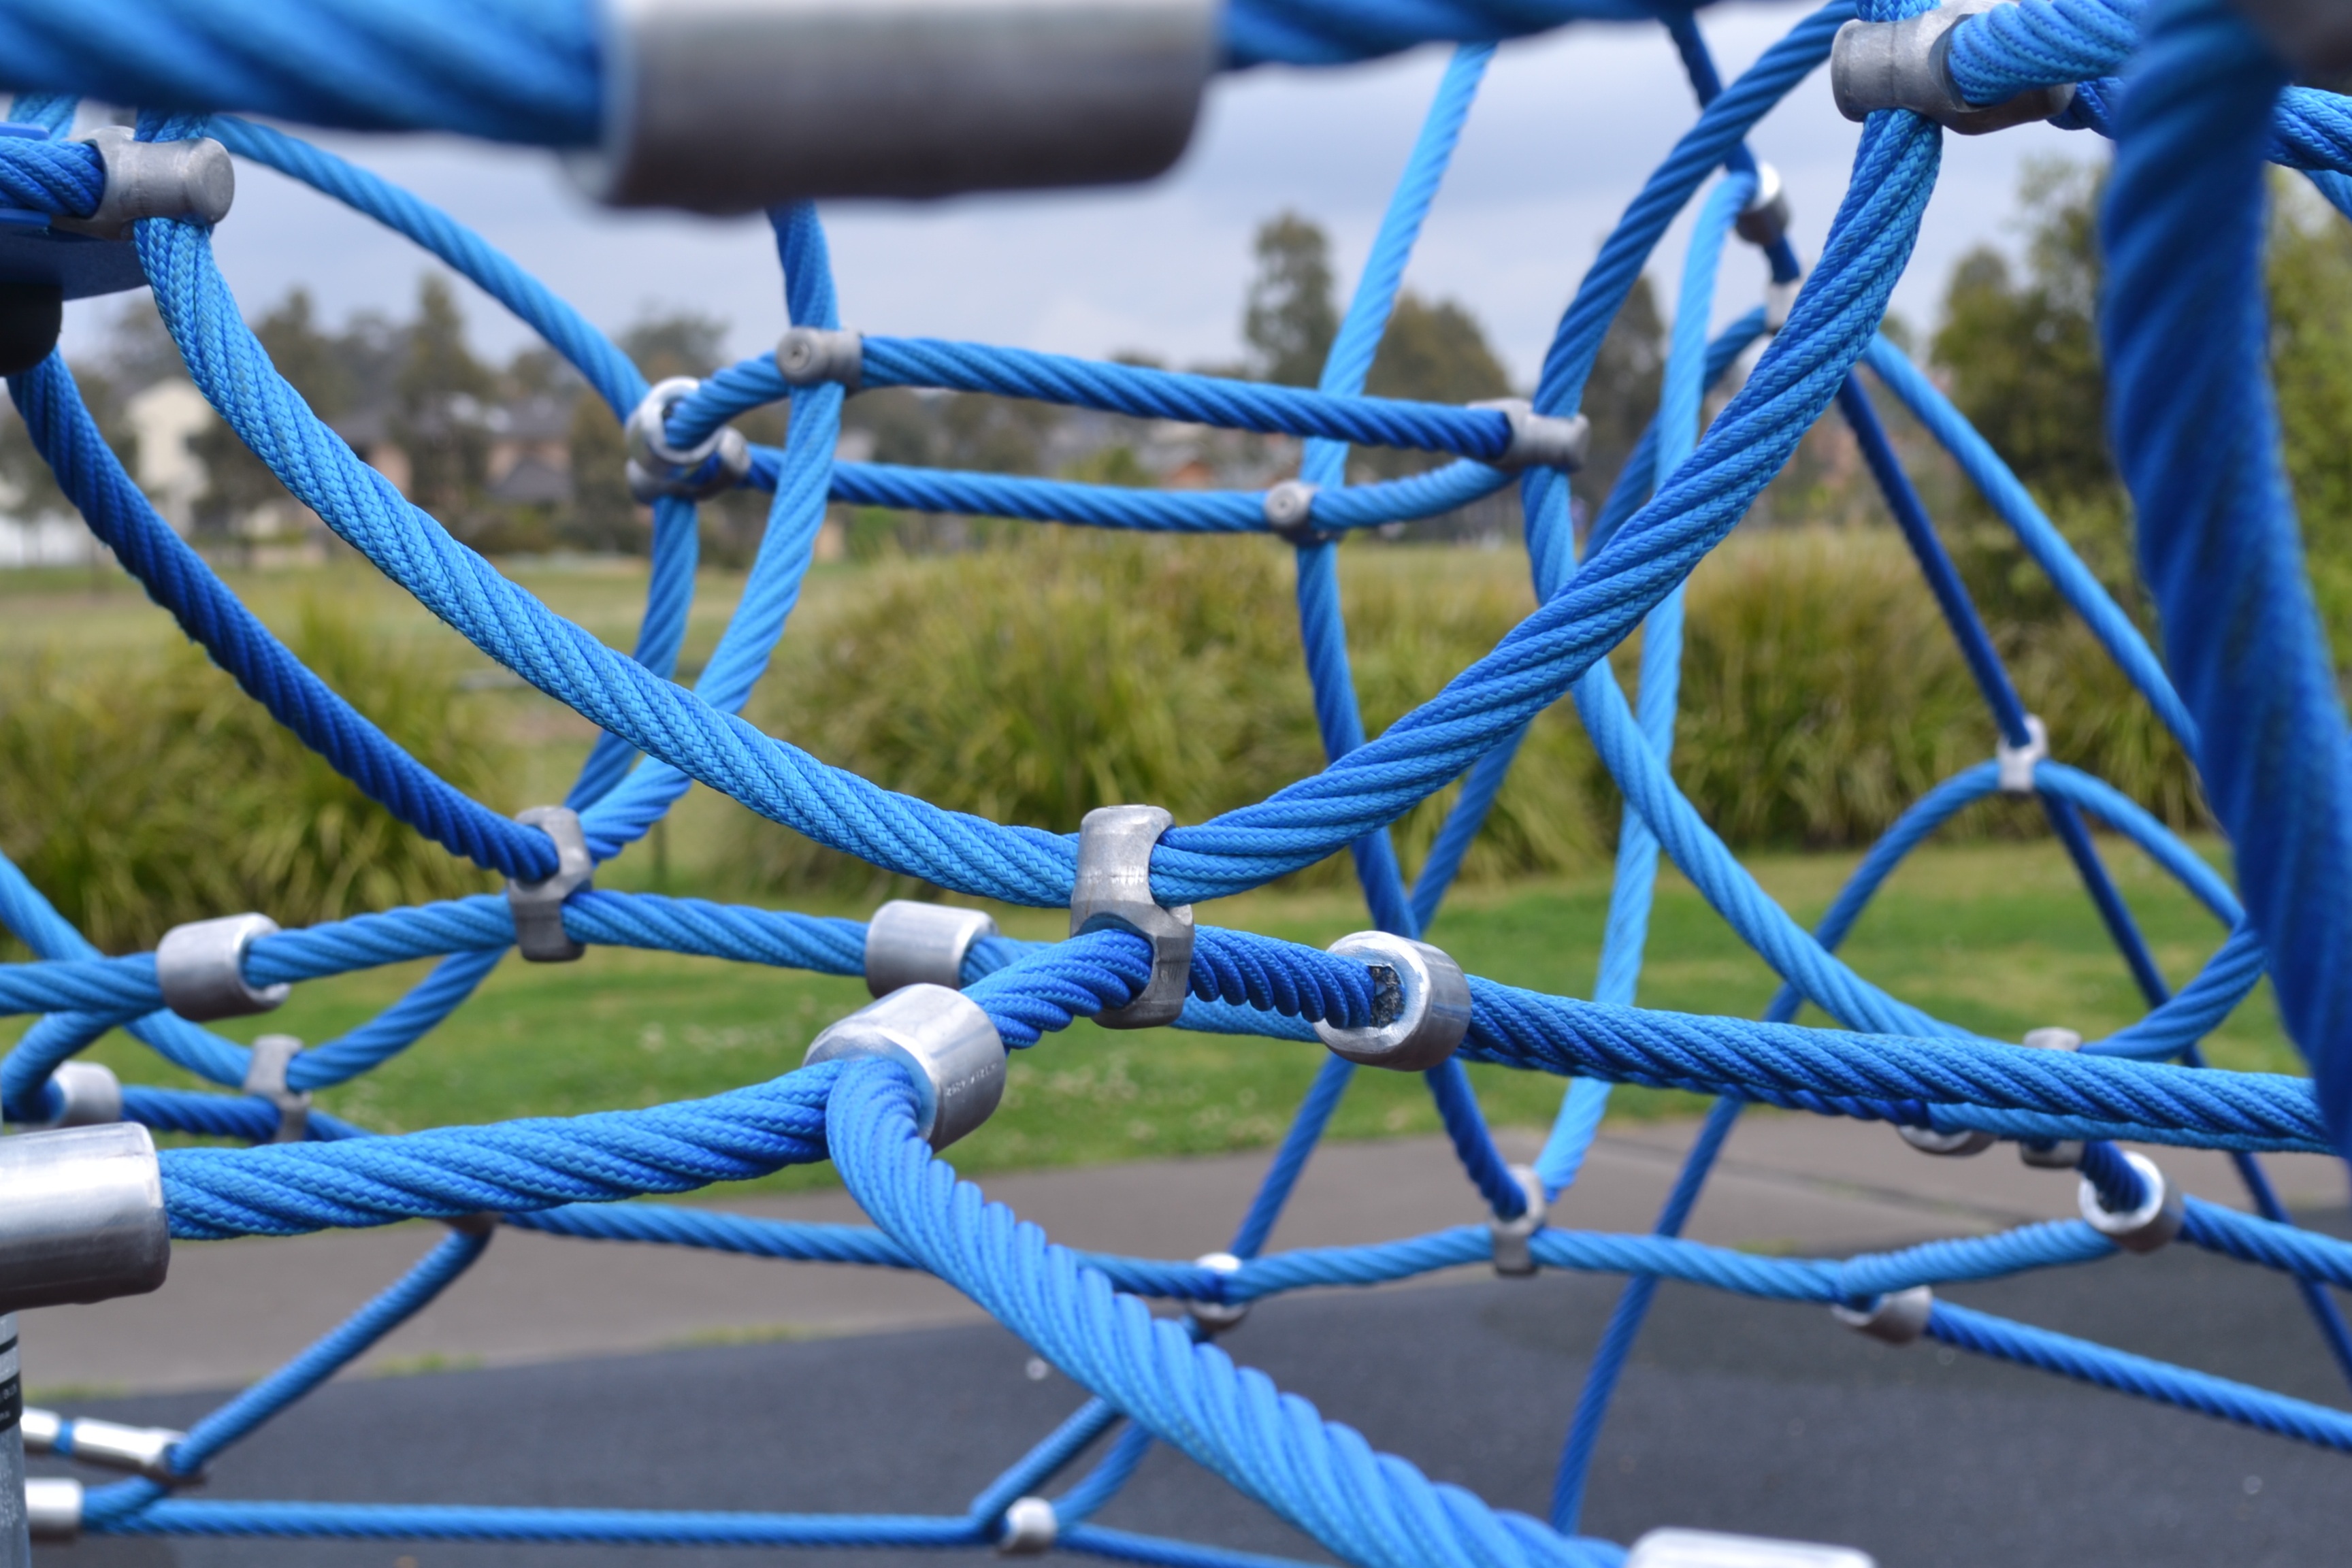
rope, fence, bicycle, vehicle, blue, electricity, climb, activity, sports equipment, net, challenge, bicycle frame, outdoor structure, road bicycle